Loulan Kingdom

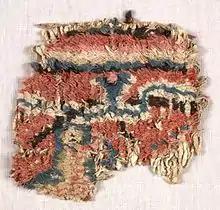
Fragment of carpet discovered by Aurel Stein in a refuse pit at Loulan. 3rd–4th century.

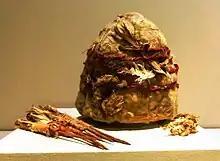
Felt and feather hat from Loulan. Early Han dynasty 202 BCE–8 CE

After the Han dynasty had gained control of Loulan, the renamed kingdom of Shanshan became a Chinese puppet state. The newly installed king, fearing retribution from the sons of the assassinated king, requested that a contingent of Han forces be established in Yixun (伊循, variously identified as Charklik or Miran). Chinese army officers were sent to colonize the area, and an office of commandant was established at Yixun. A number of settlements in the Tarim Basin such as Qiemo and Niya were described in the "Book of Han" as independent states, but these later became part of Shanshan. While the name of the kingdom was changed to Shanshan by the Chinese, the Loulan region continued to be known as Kroran by the locals.